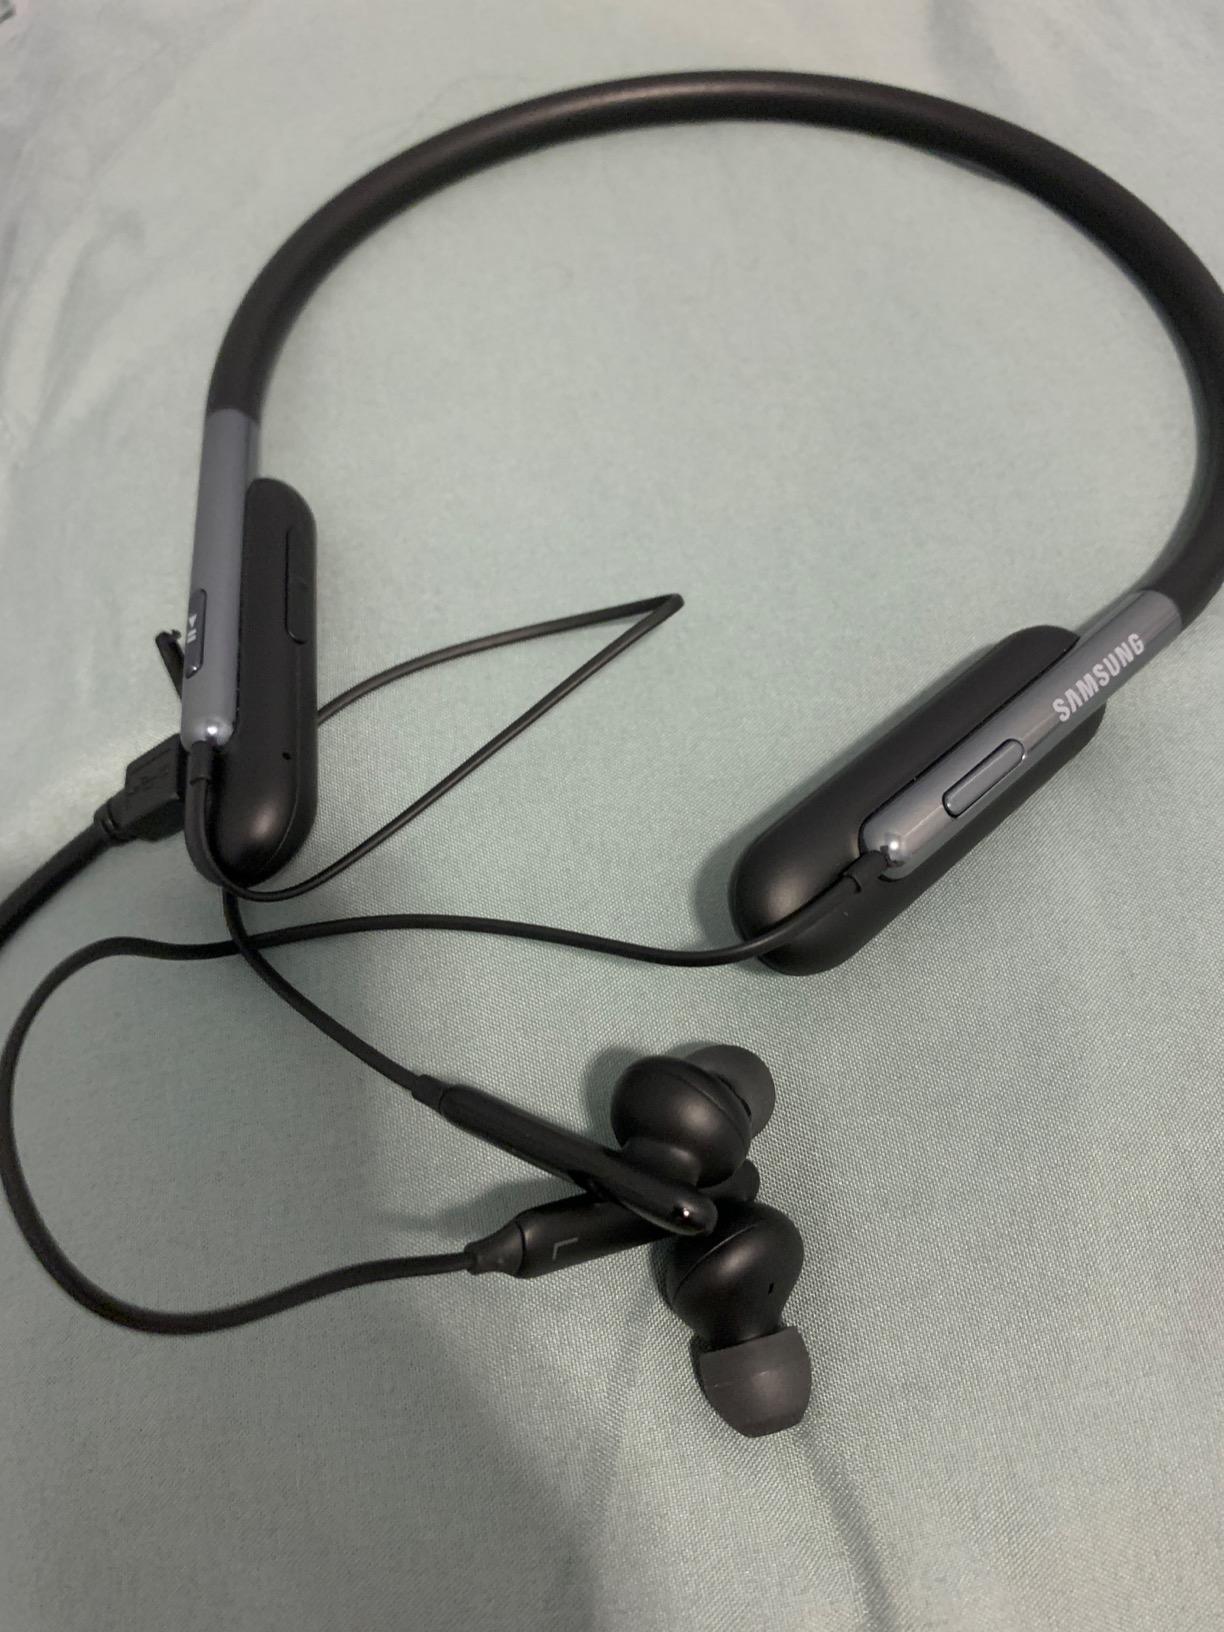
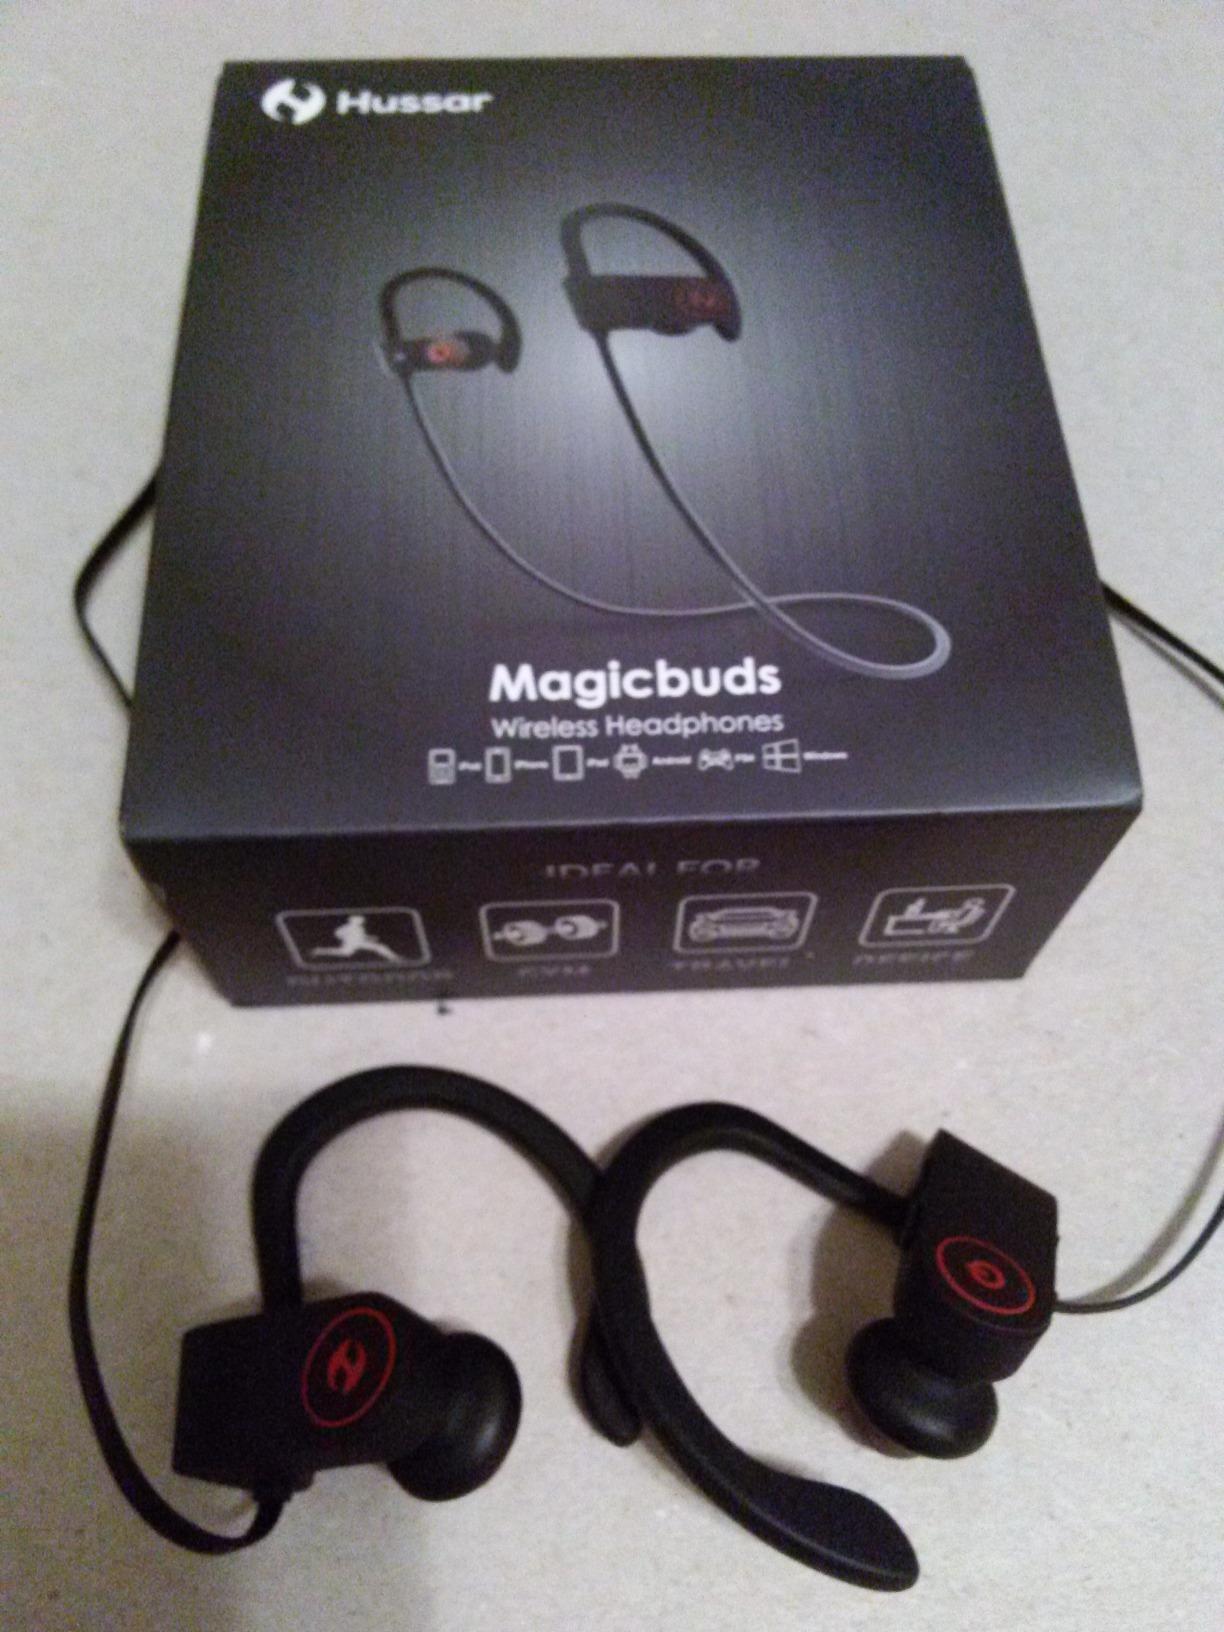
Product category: headphones
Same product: no